Conservation and restoration of clocks

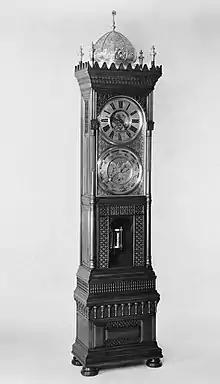
19th c. Tiffany Longcase Clock photo donated by the Met 192934

Proper storage and display mechanisms can work to ensure a clock's safety. For safety and mechanical reasons, conservators securely fix long case clocks and wall clocks to a wall to avoid accidents and to ensure the clocks area to run properly. The use of a solid, sturdy surface when storing or displaying a clock can prevent it from falling on a hard surface. A wall clock for example requires a secure attachment "[...] to a wall if accidents are to be avoided and clocks are to run properly."